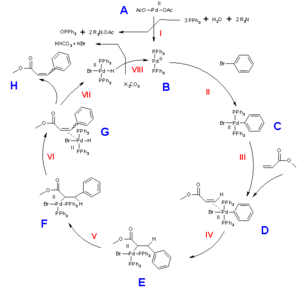
La réaction de Heck est la réaction chimique entre un dérivé halogéné insaturé ou un triflate insaturé avec un alcène en présence d'une base et d'un catalyseur au palladium pour former un alcène substitué. Cette réaction a été introduite par le chimiste américain Richard Heck qui a reçu en 2010 le prix Nobel de chimie pour cette réaction.